W. S. Graham

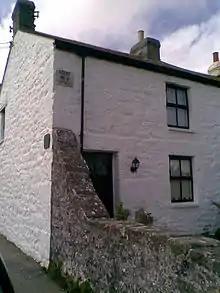
The Grahams' home in Madron

He married another poet, Agnes Kilpatrick Dunsmuir (1909–1999), known as Nessie Dunsmuir. Graham died on 9 January 1986, aged 67. In 2006, 20 years after his death, memorial plaques were unveiled in Fore Street, Madron where he spent his final years, and at his birthplace, 1 Hope Street, Greenock.